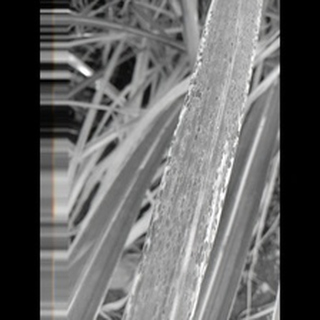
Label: sugarcane_rust